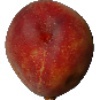
Label: Peach 1